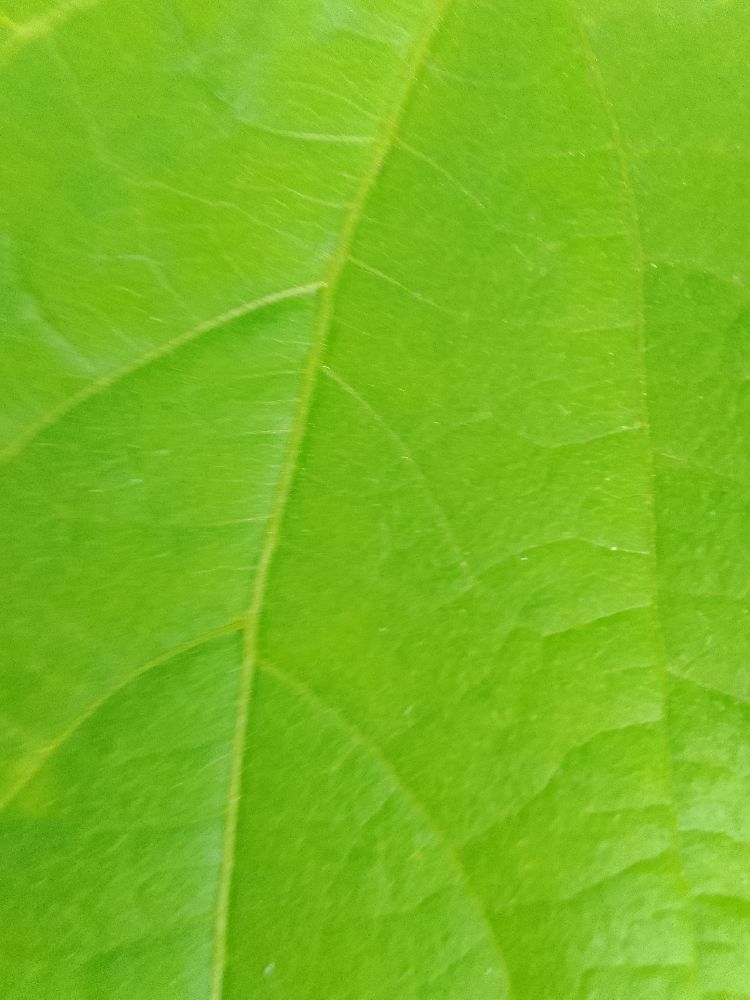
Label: healthy